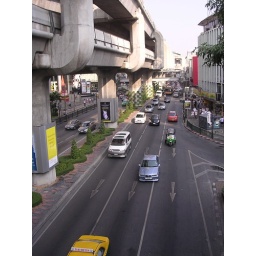
A street below the sky train